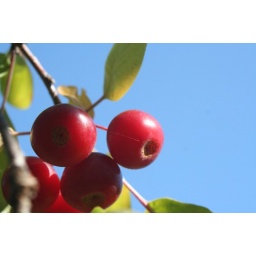
A trio of crab apples against the blue sky. Photographed at Carter's Mountain Orchard, Charlottesville, VA.